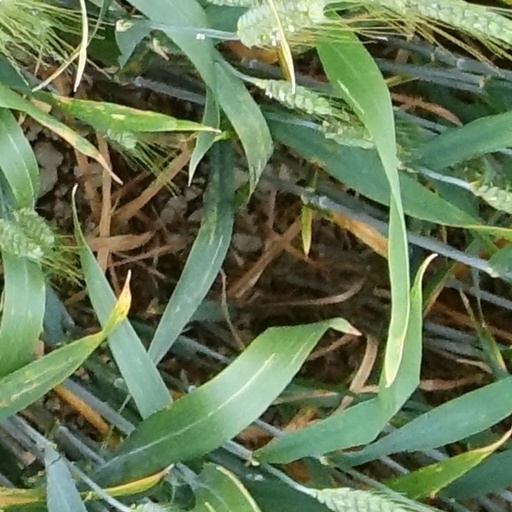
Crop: wheat